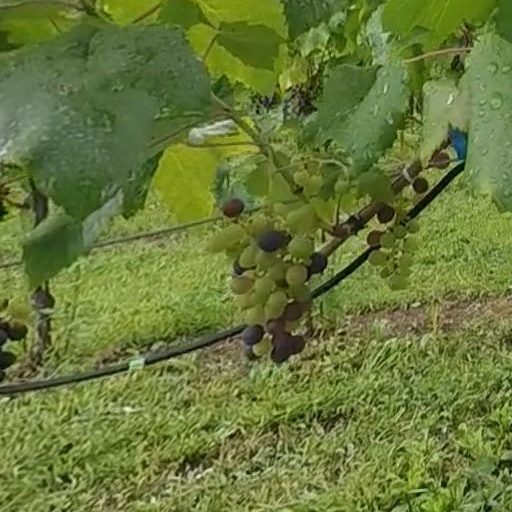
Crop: grape